Giovanni Crosio

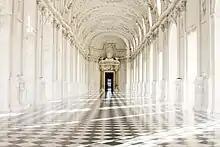
Galleria grande in Reggia di Venaria

He was born in Trino in the Province of Vercelli. He is said to have be initially a follower of Guglielmo Caccia and Federico Zuccari, who were employed as court painters by Carlo Emanuele I. In 1607, he was paid for painting in the Galleria Grande of the Palace of Venaria. He painted mainly in the Piedmont.